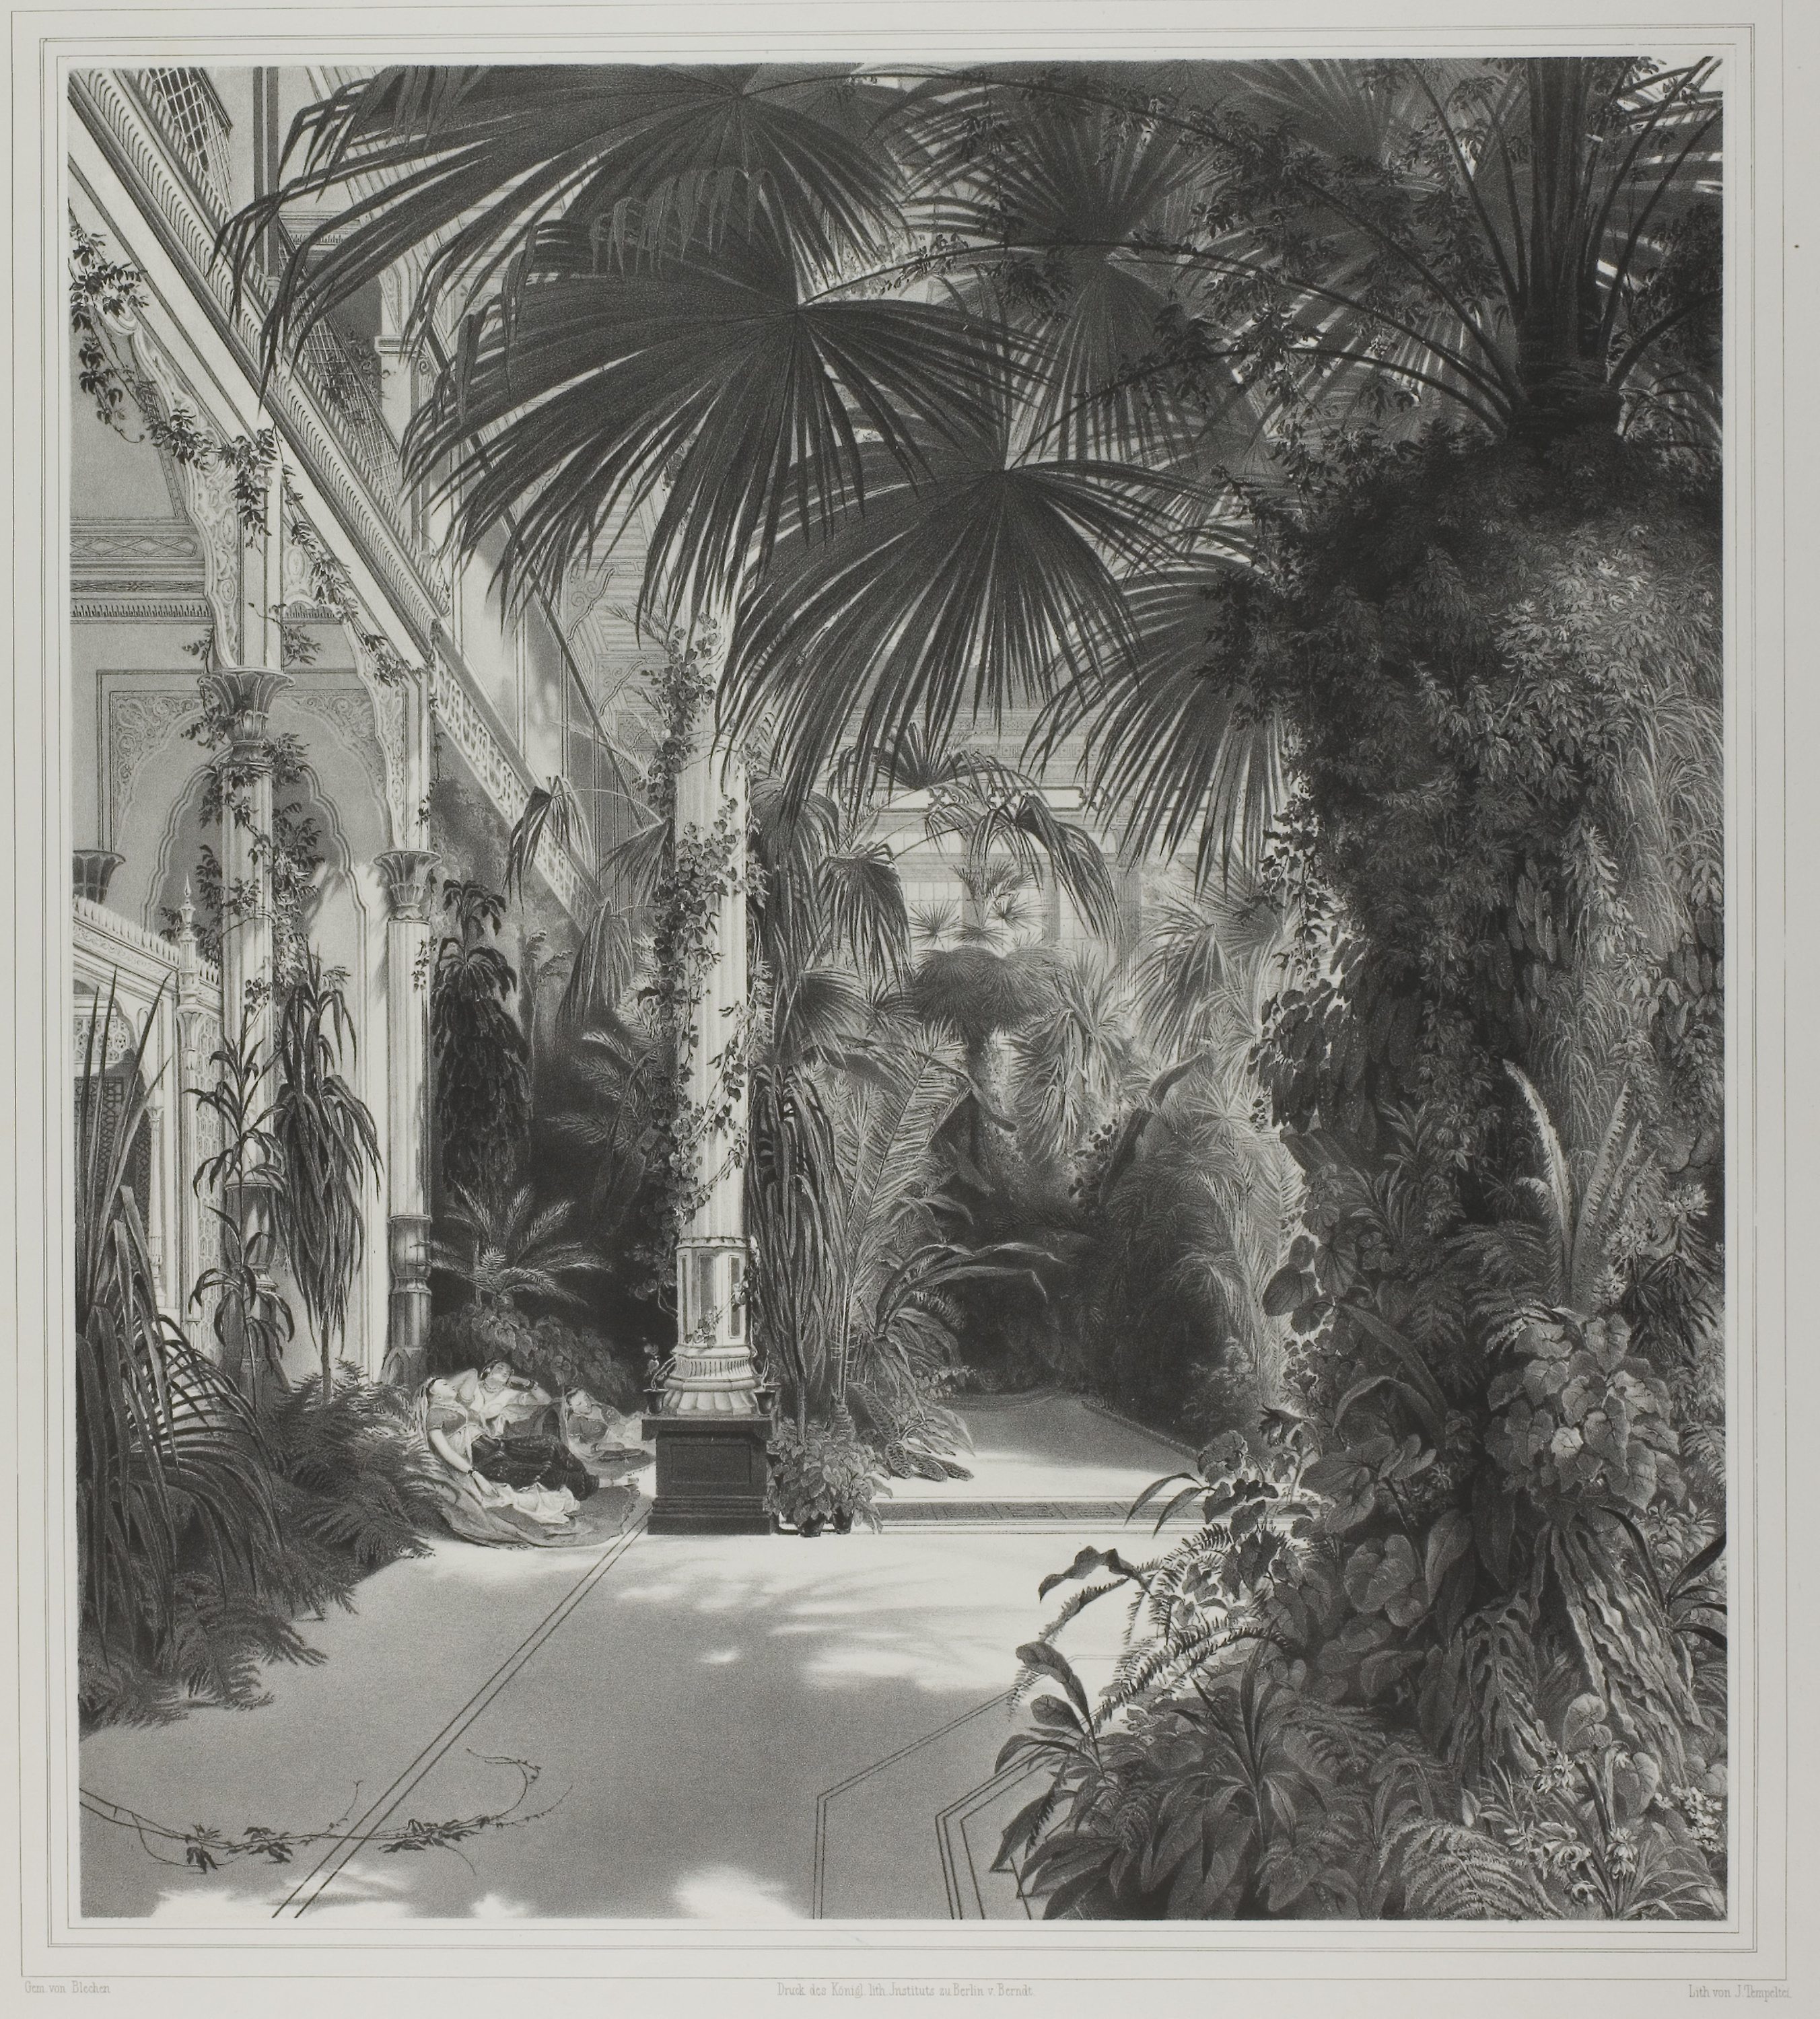
black and white, tree, arecales, palm tree, monochrome photography, artwork, monochrome, painting, visual arts, art, picture frame, stock photography, plant, drawing, date palm